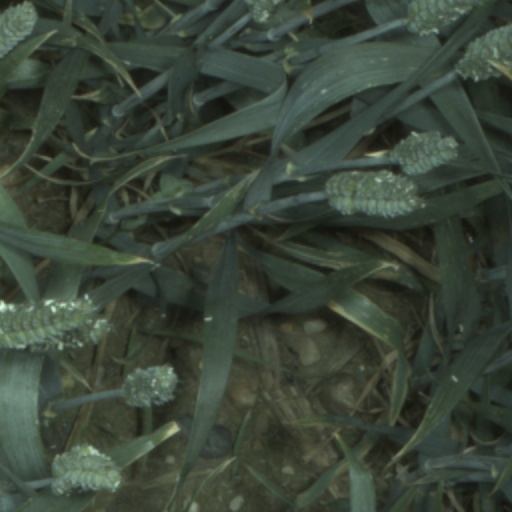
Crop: wheat